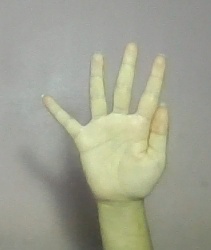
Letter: sheen